Hypericum annulatum

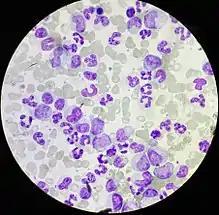
Compounds from "H. annulatum" may slow the growth of chronic myelogenous leukemia cells in humans

Essential oils are present in the inflorescence, unripe fruit, leaves, and stems of "Hypericum annulatum". The overall oil composition extracted from the species is a pale yellow color and has a pungent smell, and more than 116 different compounds make up its composition. In decreasing order of presence, the major constituent compounds are alpha-pinene, (E)-beta-ocimene, undecane, myrcene, and beta-pinene. Overall, the oil is characterized by a large concentration of terpenoids.